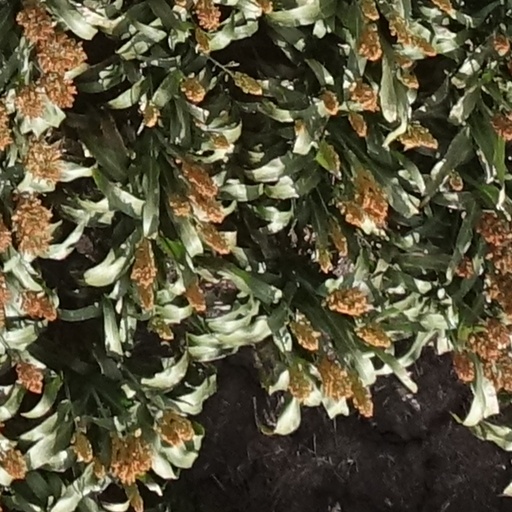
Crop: sorghum